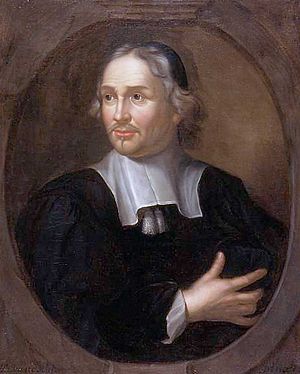
Jacob Golius
Jacob Golius var en hollandsk orientalist og matematiker.